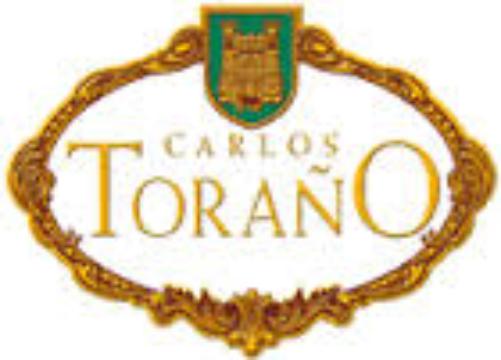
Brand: Carlos Torano
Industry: Necessities